Blidö

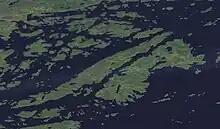
Blidö.

Blidö is an island in the northern Stockholm archipelago "roslagen" and a part of the Norrtälje Municipality. Its northernmost point is called Kråknäset. There is a car ferry to neighboring Yxlan and ferries to Stockholm, as well as an ICA grocery store.